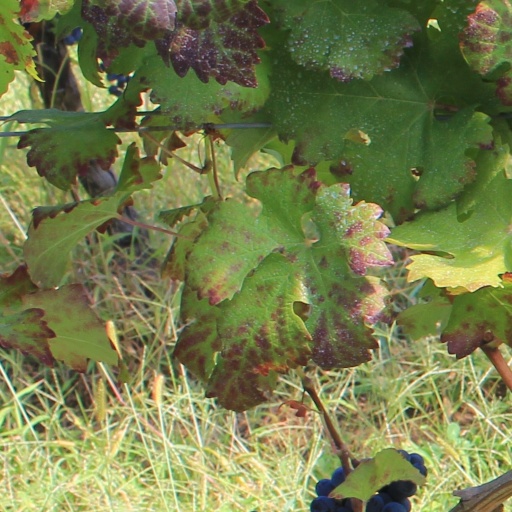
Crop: grape